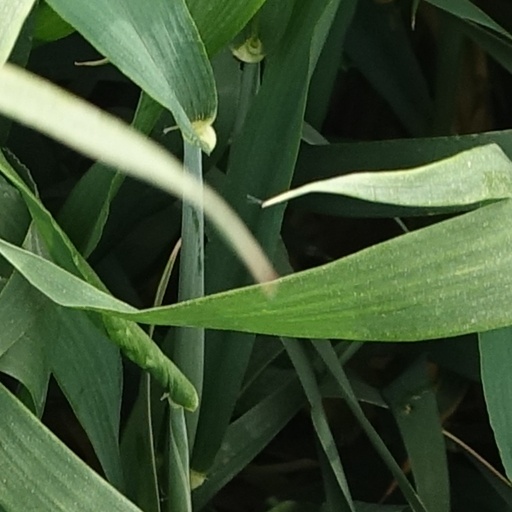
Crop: wheat